John McDonnell

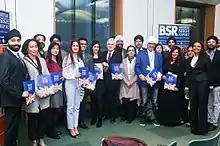
McDonnell with members of the British Sikh community in April 2018

McDonnell was one of the thirty-six Labour MPs to nominate Jeremy Corbyn (who was elected as Labour leader with 59.5% of the vote) as a candidate in the Labour leadership election of 2015. McDonnell managed Corbyn's leadership campaign, and he was appointed Shadow Chancellor in September 2015.